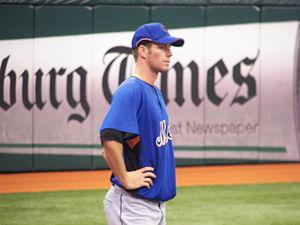
John Kevin Maine est un lanceur droitier de baseball qui joue en Ligue majeure. Il fait partie des Marlins de Miami.